Rosemary (wrestler)

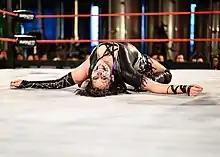
After she signed with TNA, Rush changed her gimmick to Rosemary

In November, Rosemary started a feud with both Gail Kim and Jade and after Kim was injured she vacated the TNA Women's Knockout Championship. This led to a match, which aired on tape delay on the December 1 episode of "Impact Wrestling", where Rosemary defeated Jade in a six sides of steel cage match to win the vacant Knockouts Championship for the first time in her career. Month later, during the pay–per–view, Rosemary made her first title defense defeating Sienna. In mid–January 2017, the feud between Rosemary and Jade re–emerged, and the two competed in a monster's ball match at Genesis, where Rosemary defeated Jade to retain her title. Few weeks later, on the March 2 episode of "Impact Wrestling", Rosemary would go on to defeat Jade once again, this time in a last knockout standing match, to retain her championship and end their rivalry. During her reign, Rosemary also went on to fend off challengers like Santana Garrett and ODB.